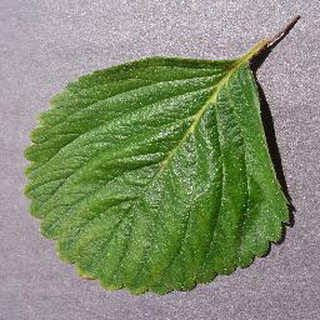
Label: healthy_strawberry